Higashi-Kishiwada Station

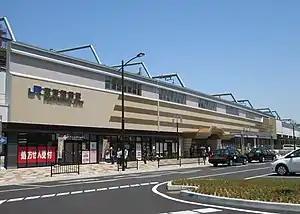
Higashi-Kishiwada Station East exit, May 2019

is a passenger railway station in located in the city of Kishiwada, Osaka Prefecture, Japan, operated by West Japan Railway Company (JR West).